Italian Somali Wars

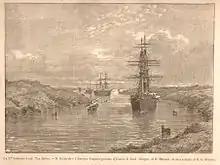
Italian ships sailing in the Suez Canal in 1885

After the Egyptian withdrawal from the Horn of Africa, the Italians negotiated with the British and got themselves a protectorate over the port of Massaua (in Eritrea). This was officially the start of Italy's colonial ambitions.